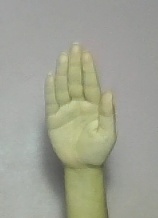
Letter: seen